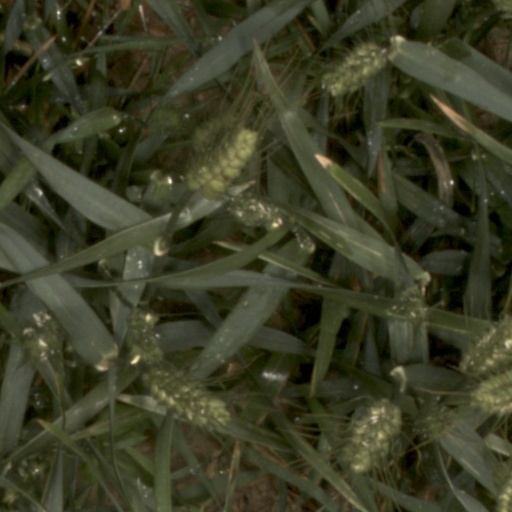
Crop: wheat